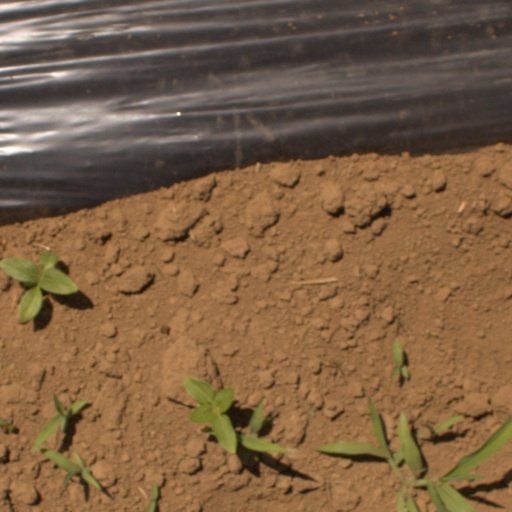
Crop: Jerusalem artichoke